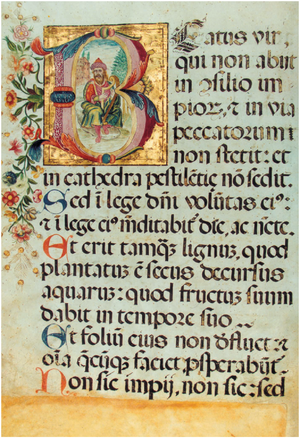
L'office des lectures est une prière de la liturgie des heures. Cette prière est célébrée seul ou à plusieurs par les Chrétiens, elle fait partie des 7 prières quotidiennes de la liturgie des heures.